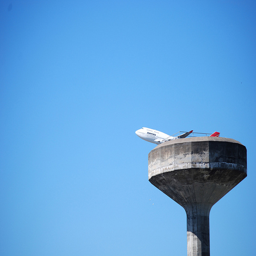
A jetliner flying over a large tall structure in a blue sky.
An airplane that has just taken off from the airport and is passing the airplane tower.
An airplane flying through the sky behind a pillar.
a plane landing on a very tall tower
A plane taking off near a water tower